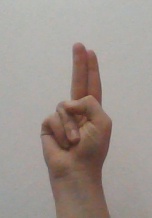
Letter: taa